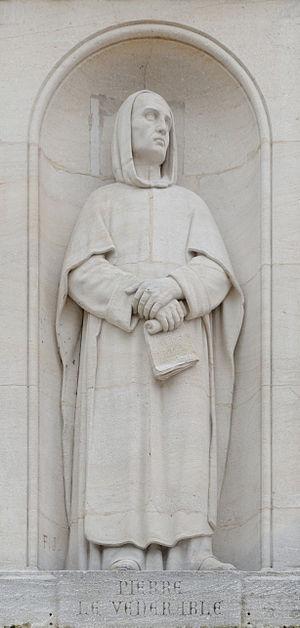
Pierre de Montboissier dit Pierre le Vénérable était le neuvième abbé de Cluny dès 1122. Il est né entre 1092 et 1094 et mort le 25 décembre 1156.
Cette page dresse une liste de personnalités mortes au cours de l'année 1156 :
Pierre-Maurice, dit Pierre de Montboissier, né à Montboissier, Auvergne, lieu-dit de la commune de Brousse en 1092 ou 1094 et mort le 25 décembre 1156 à l'abbaye de Cluny, est, du 22 août 1122 au 25 décembre 1156, le neuvième abbé de Cluny.
La Place Saint-Bernard est une place du centre-ville / centre historique de Dijon.